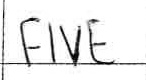
Label: five